Pathinettam Padi

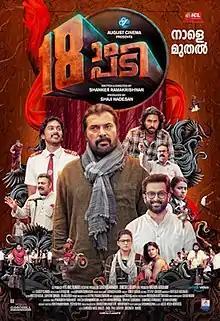
Theatrical release poster

Pathinettam Padi is a 2019 Indian Malayalam-language coming of age drama film, written and directed by Shankar Ramakrishnan and produced by Shaji Nadesan under the banner of August Cinema.The film Stars Akshay Radhakrishnan, Ashwin Gopinath, Chandunadh, Ahaana Krishna, Wafa Khatheeja Rahman and Aarsha Chandini Baiju in the lead and Arya, Prithviraj Sukumaran, Sandeep Pradeep, Mammootty and Unni Mukundan in an extended cameo roles.